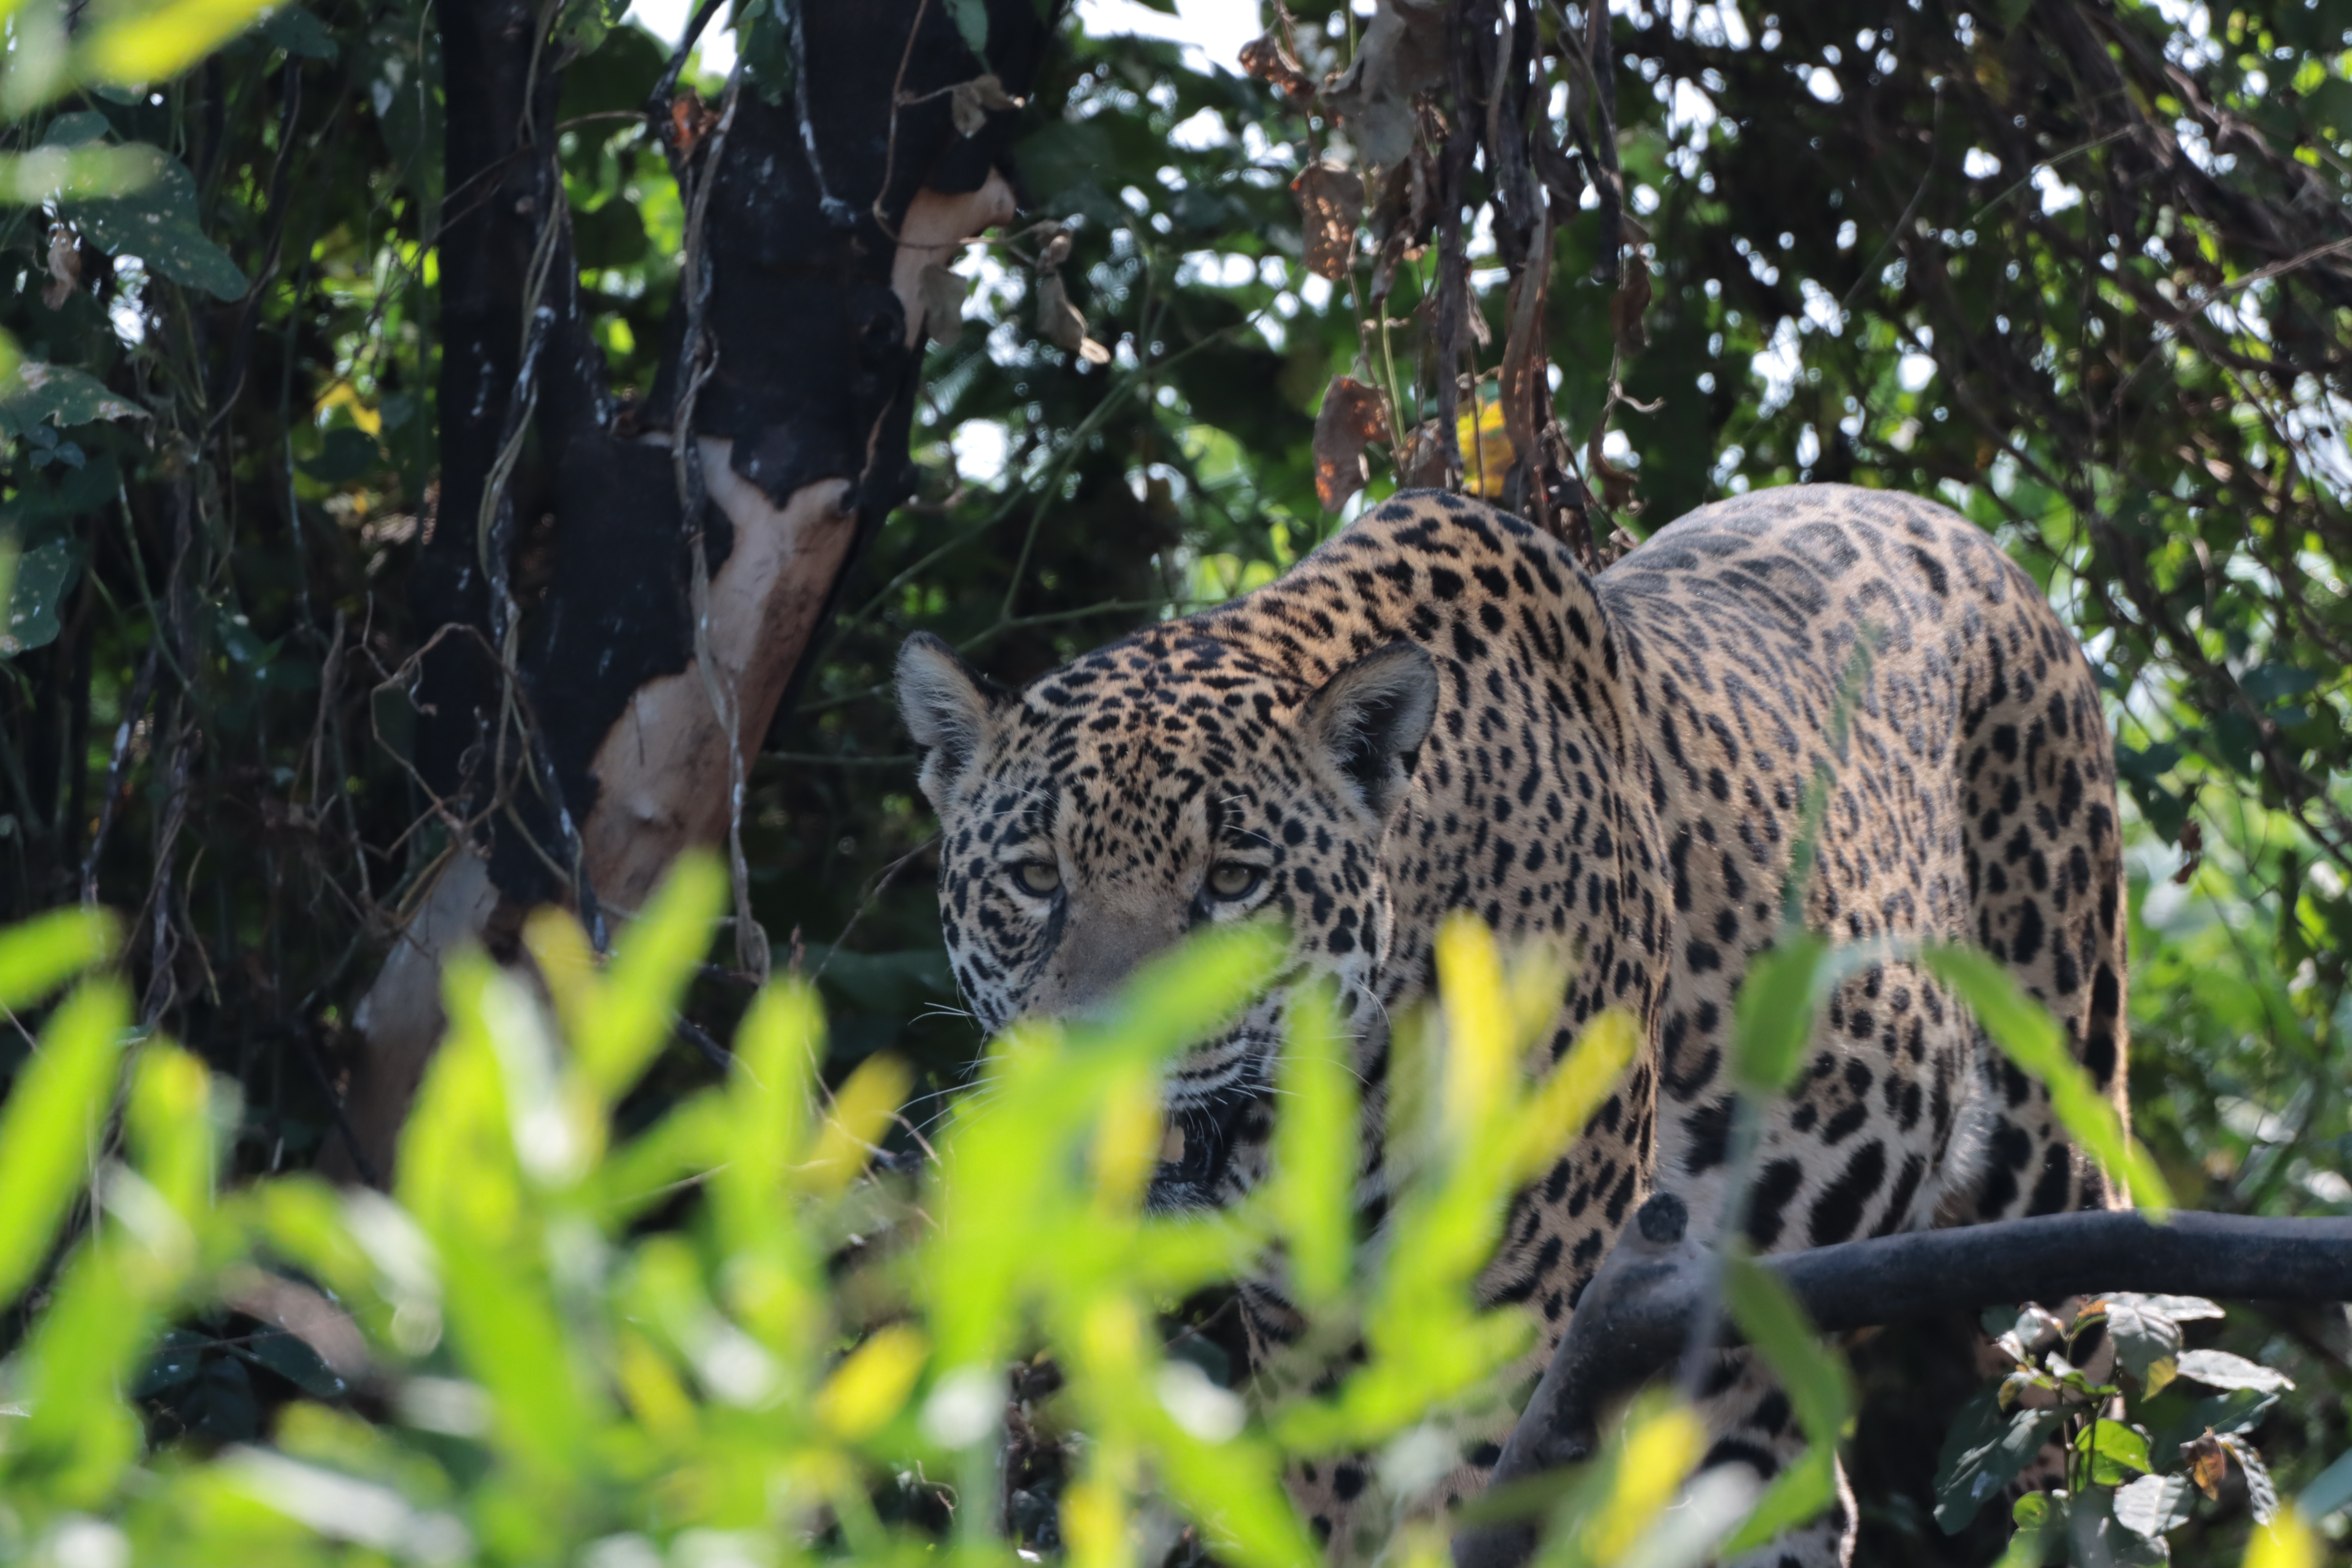
Jaguar: Saseka